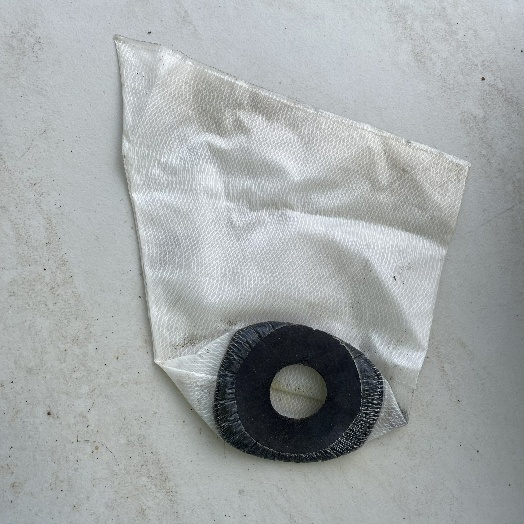
Label: Miscellaneous Trash